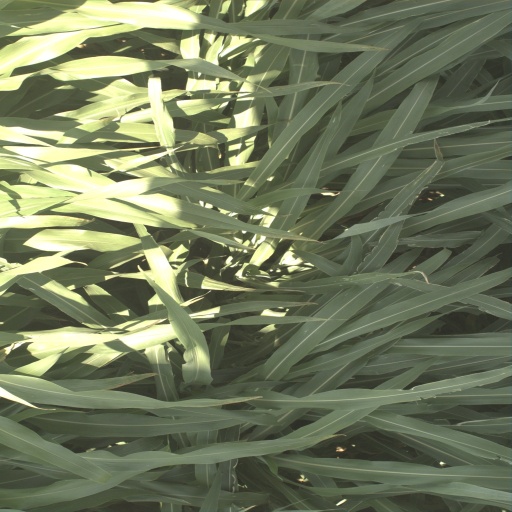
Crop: sorghum